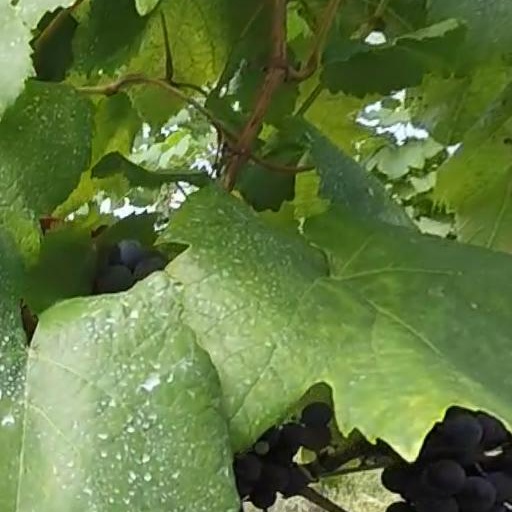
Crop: grape